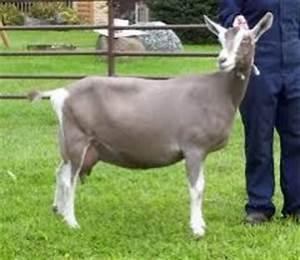
sheep